For No Reason at All in C

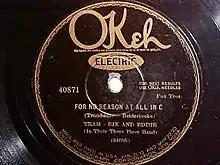
1927 78 single release on Okeh, 40871.

"For No Reason at All in C" is a 1927 jazz instrumental by Bix Beiderbecke, Frankie Trumbauer, and Eddie Lang. It was released as a 78 rpm single in 1927 on OKeh Records as by "Tram, Bix and Eddie (In Their Three Piece Band)".